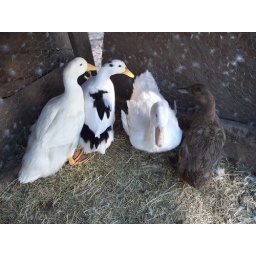
ducks in house